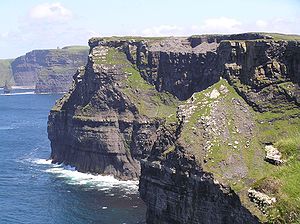
County Clare / Historie
Udsnit af Clare`s vestkyst
County Clare er et county i Republikken Irland, hvor det ligger i provinsen Munster. Det administrative county-center ligger i byen Ennis.